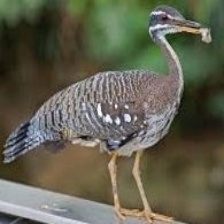
Species: SUNBITTERN
Scientific name:  EURYPYGA HELIAS